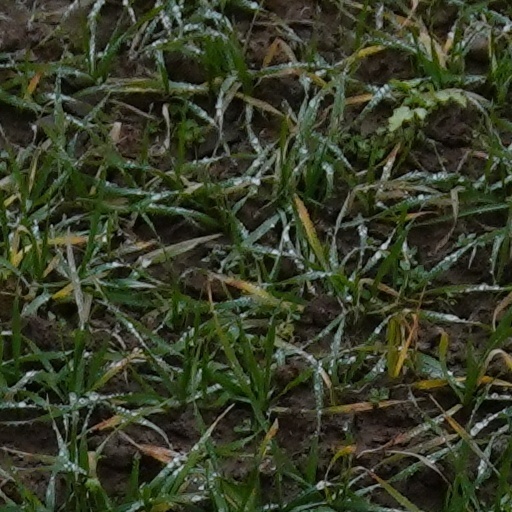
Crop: wheat